Socialism in New Zealand

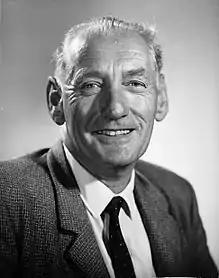
Vic Wilcox, pro-Maoist leader of the Communist Party

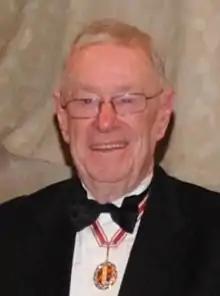
Ken Douglas, leader of the rival Socialist Unity Party

When the Sino-Soviet split occurred in the 1960s, the CPNZ was sharply divided between supporters of the Soviet Union (led by the "revisionist" Nikita Khrushchev) and supporters of China (led by the radical Mao Zedong). Eventually, the Maoists led by Vic Wilcox triumphed, and supporters of Khrushchev were expelled. Under Wilcox's leadership, the CPNZ was the only Western Communist party to side with China against the Soviets. The CPNZ's official mouthpiece was the "People's Voice".